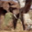
Label: elephant